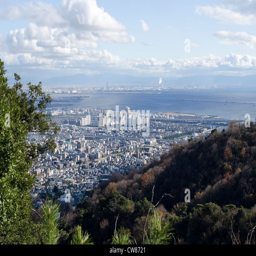
view of bay from the surrounding mountains